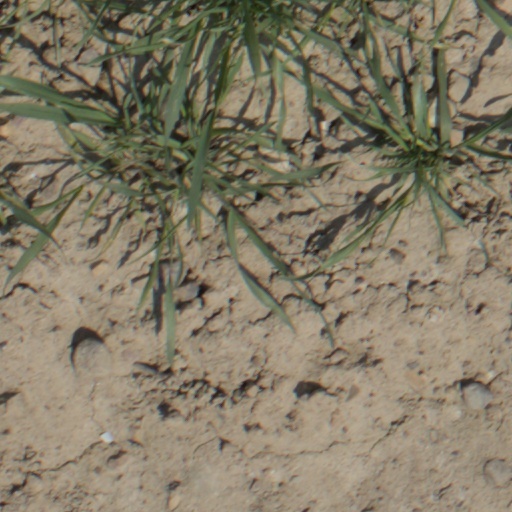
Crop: wheat